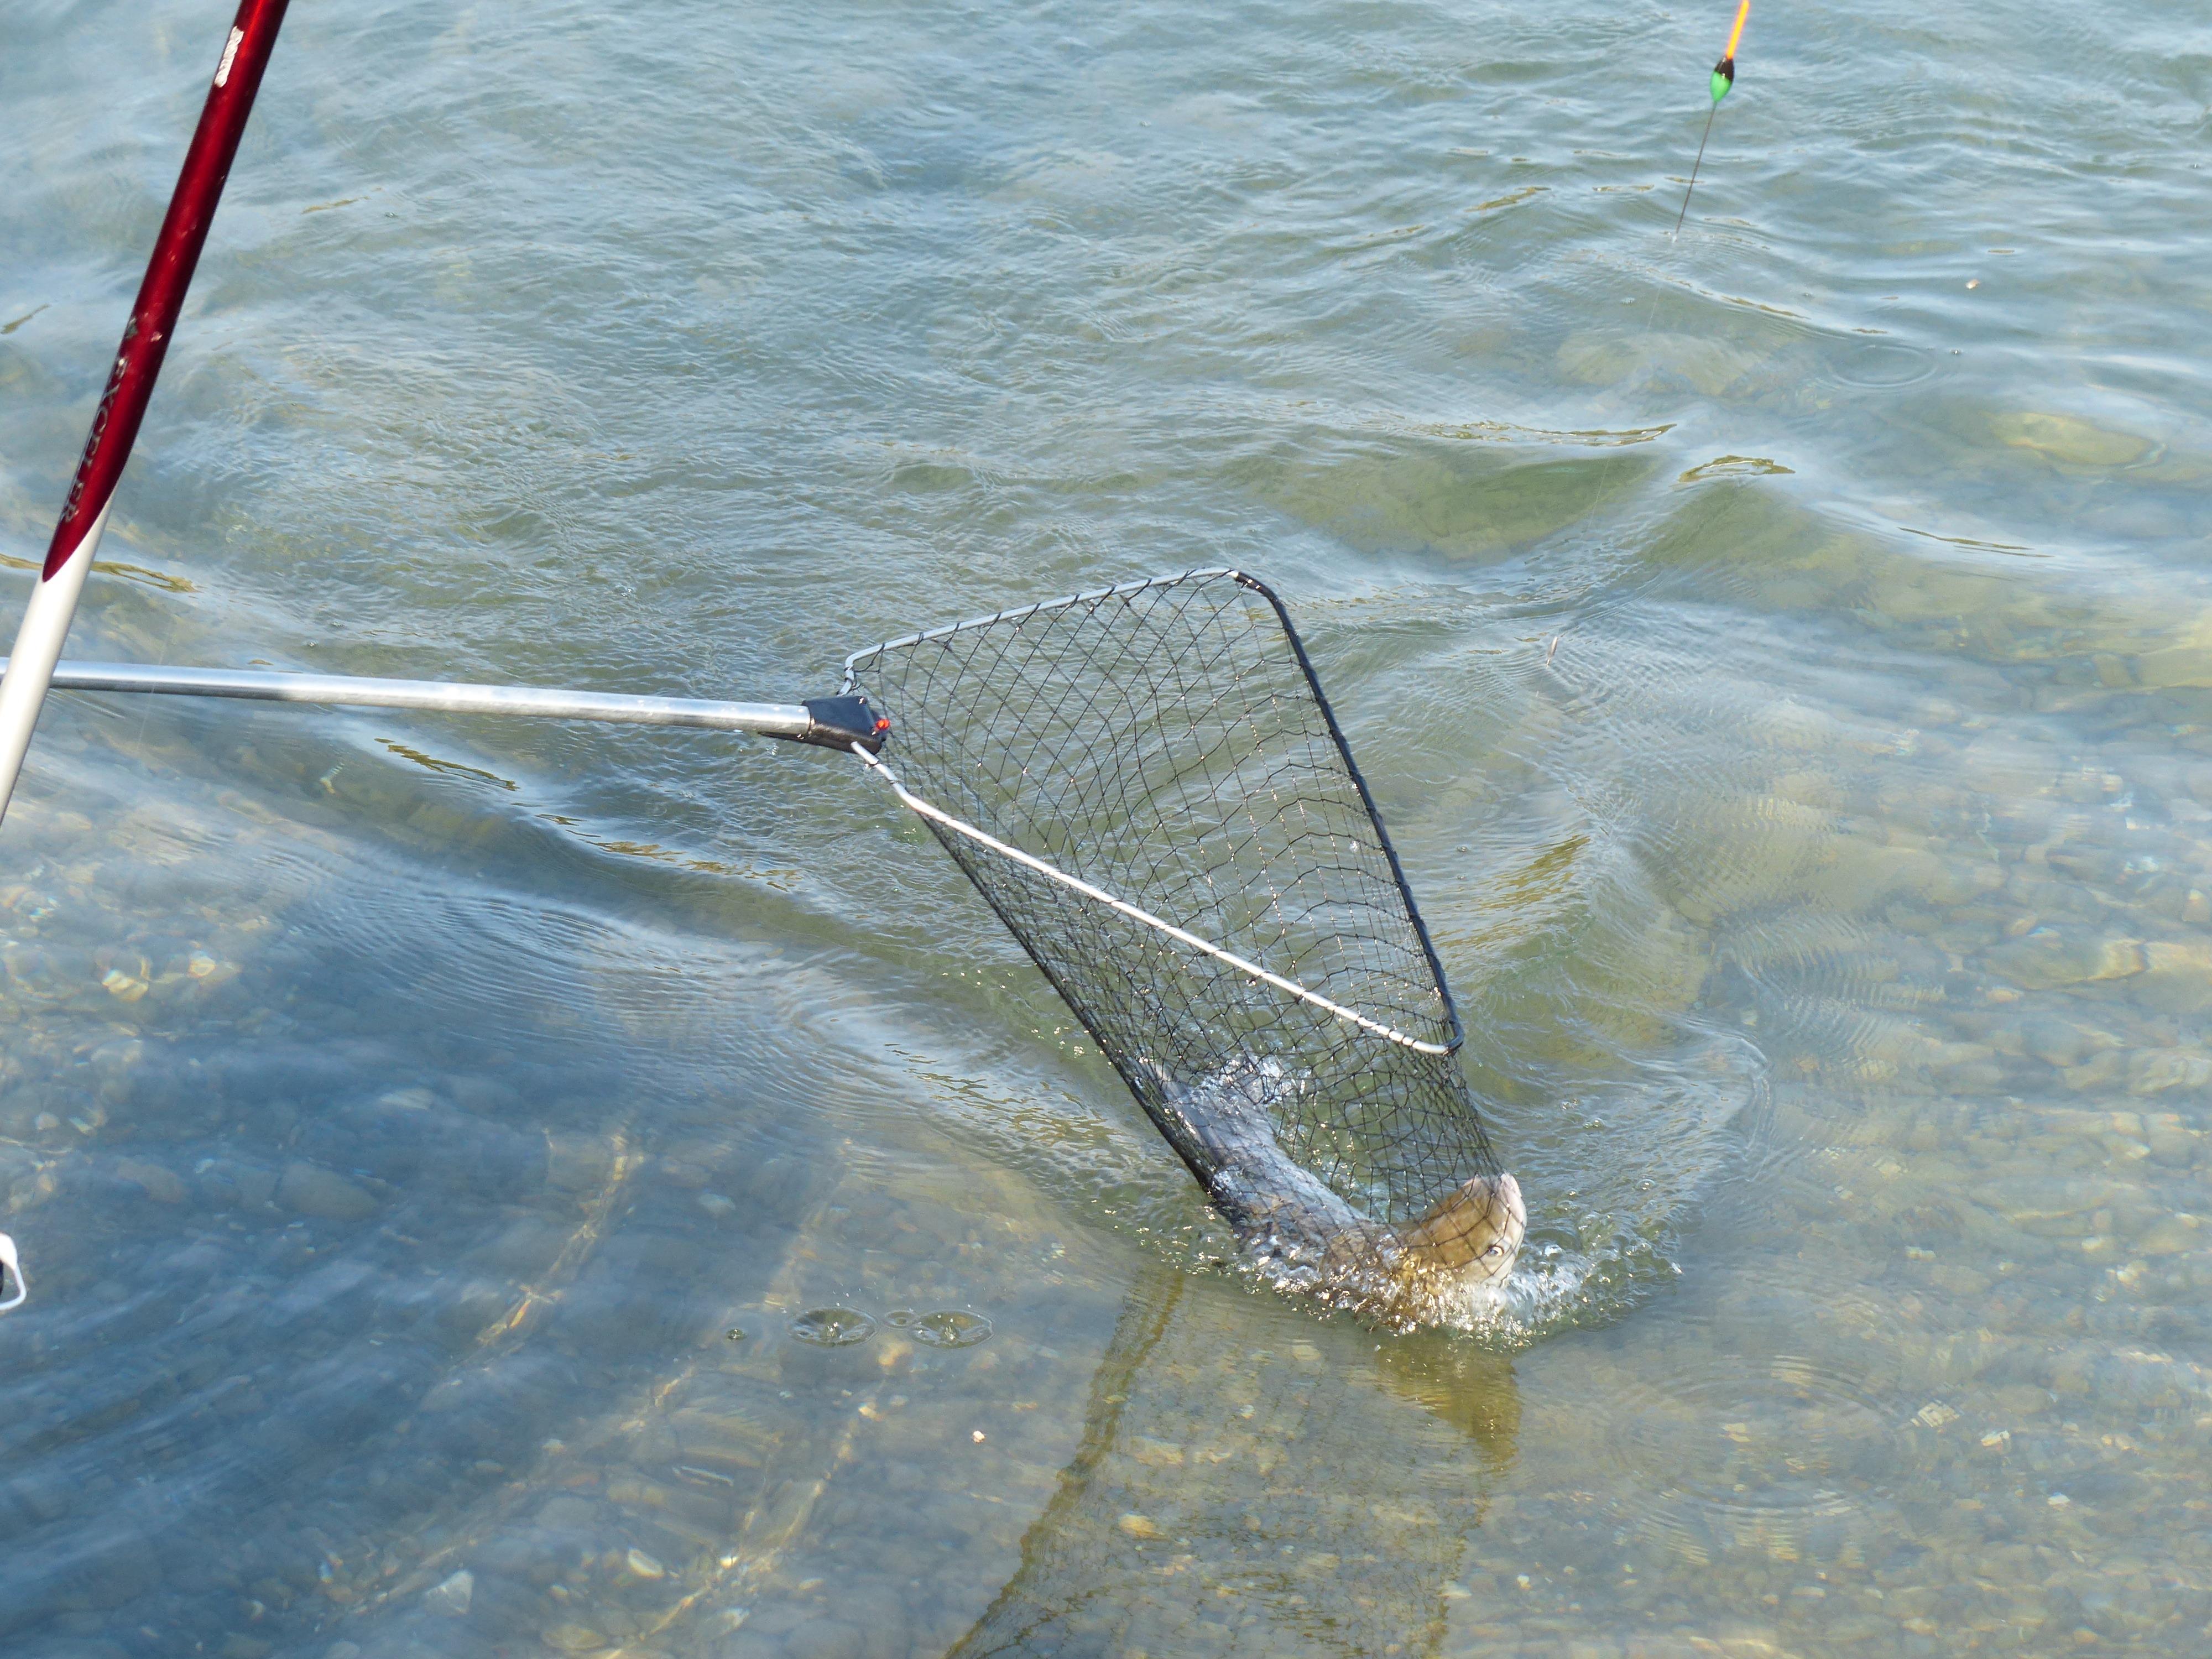
sea, water, fishing, fish, start, boating, caught, network, skimmer, fischer, landing net, recreational fishing, feumer